Westfield Chatswood

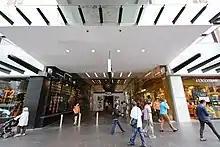
Entrance to Westfield Chatswood from Chatswood Mall

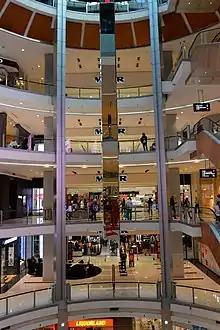
View of Myer at Westfield Chatswood

Westfield Chatswood is a large indoor shopping centre in the suburb of Chatswood in the Lower North Shore of Sydney.